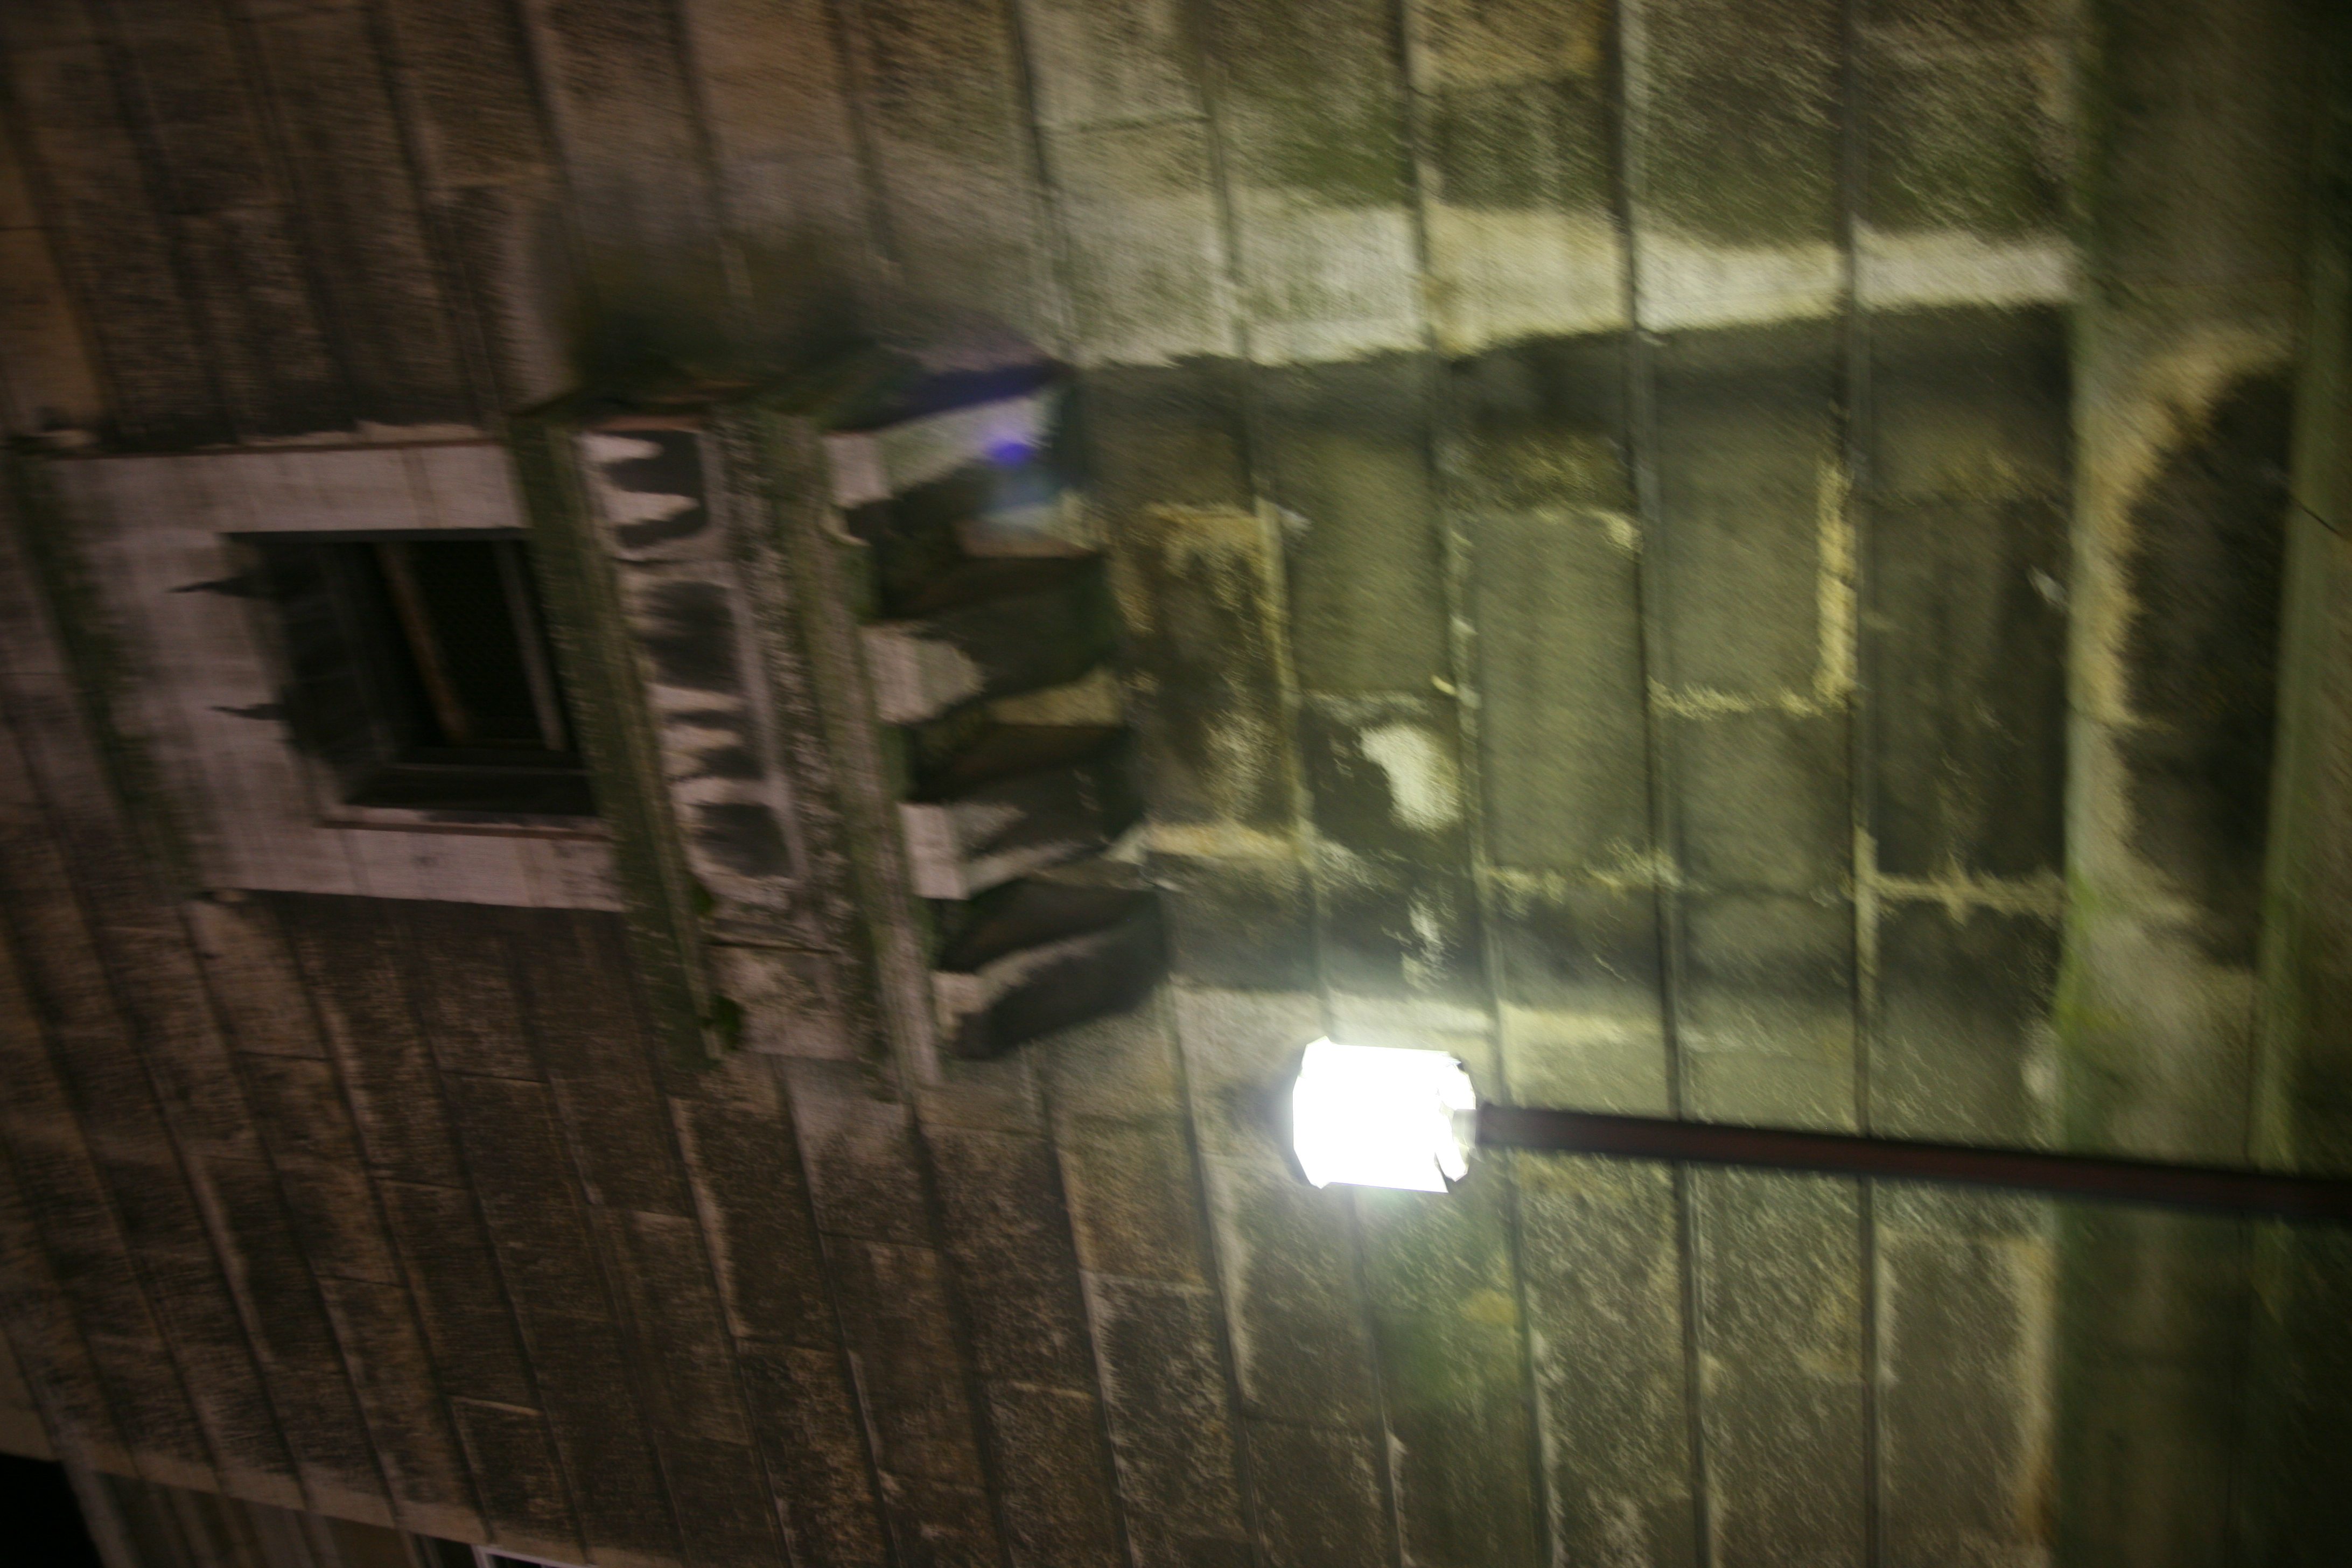
light, architecture, wood, night, house, sunlight, wall, balcony, reflection, darkness, lighting, germany, allemagne, balcon, shape, architektur, thuringia, weimar, balkon, thuringe, nazism, albertspeer, nazismus, floorlamp, stehleuchte, th ringen